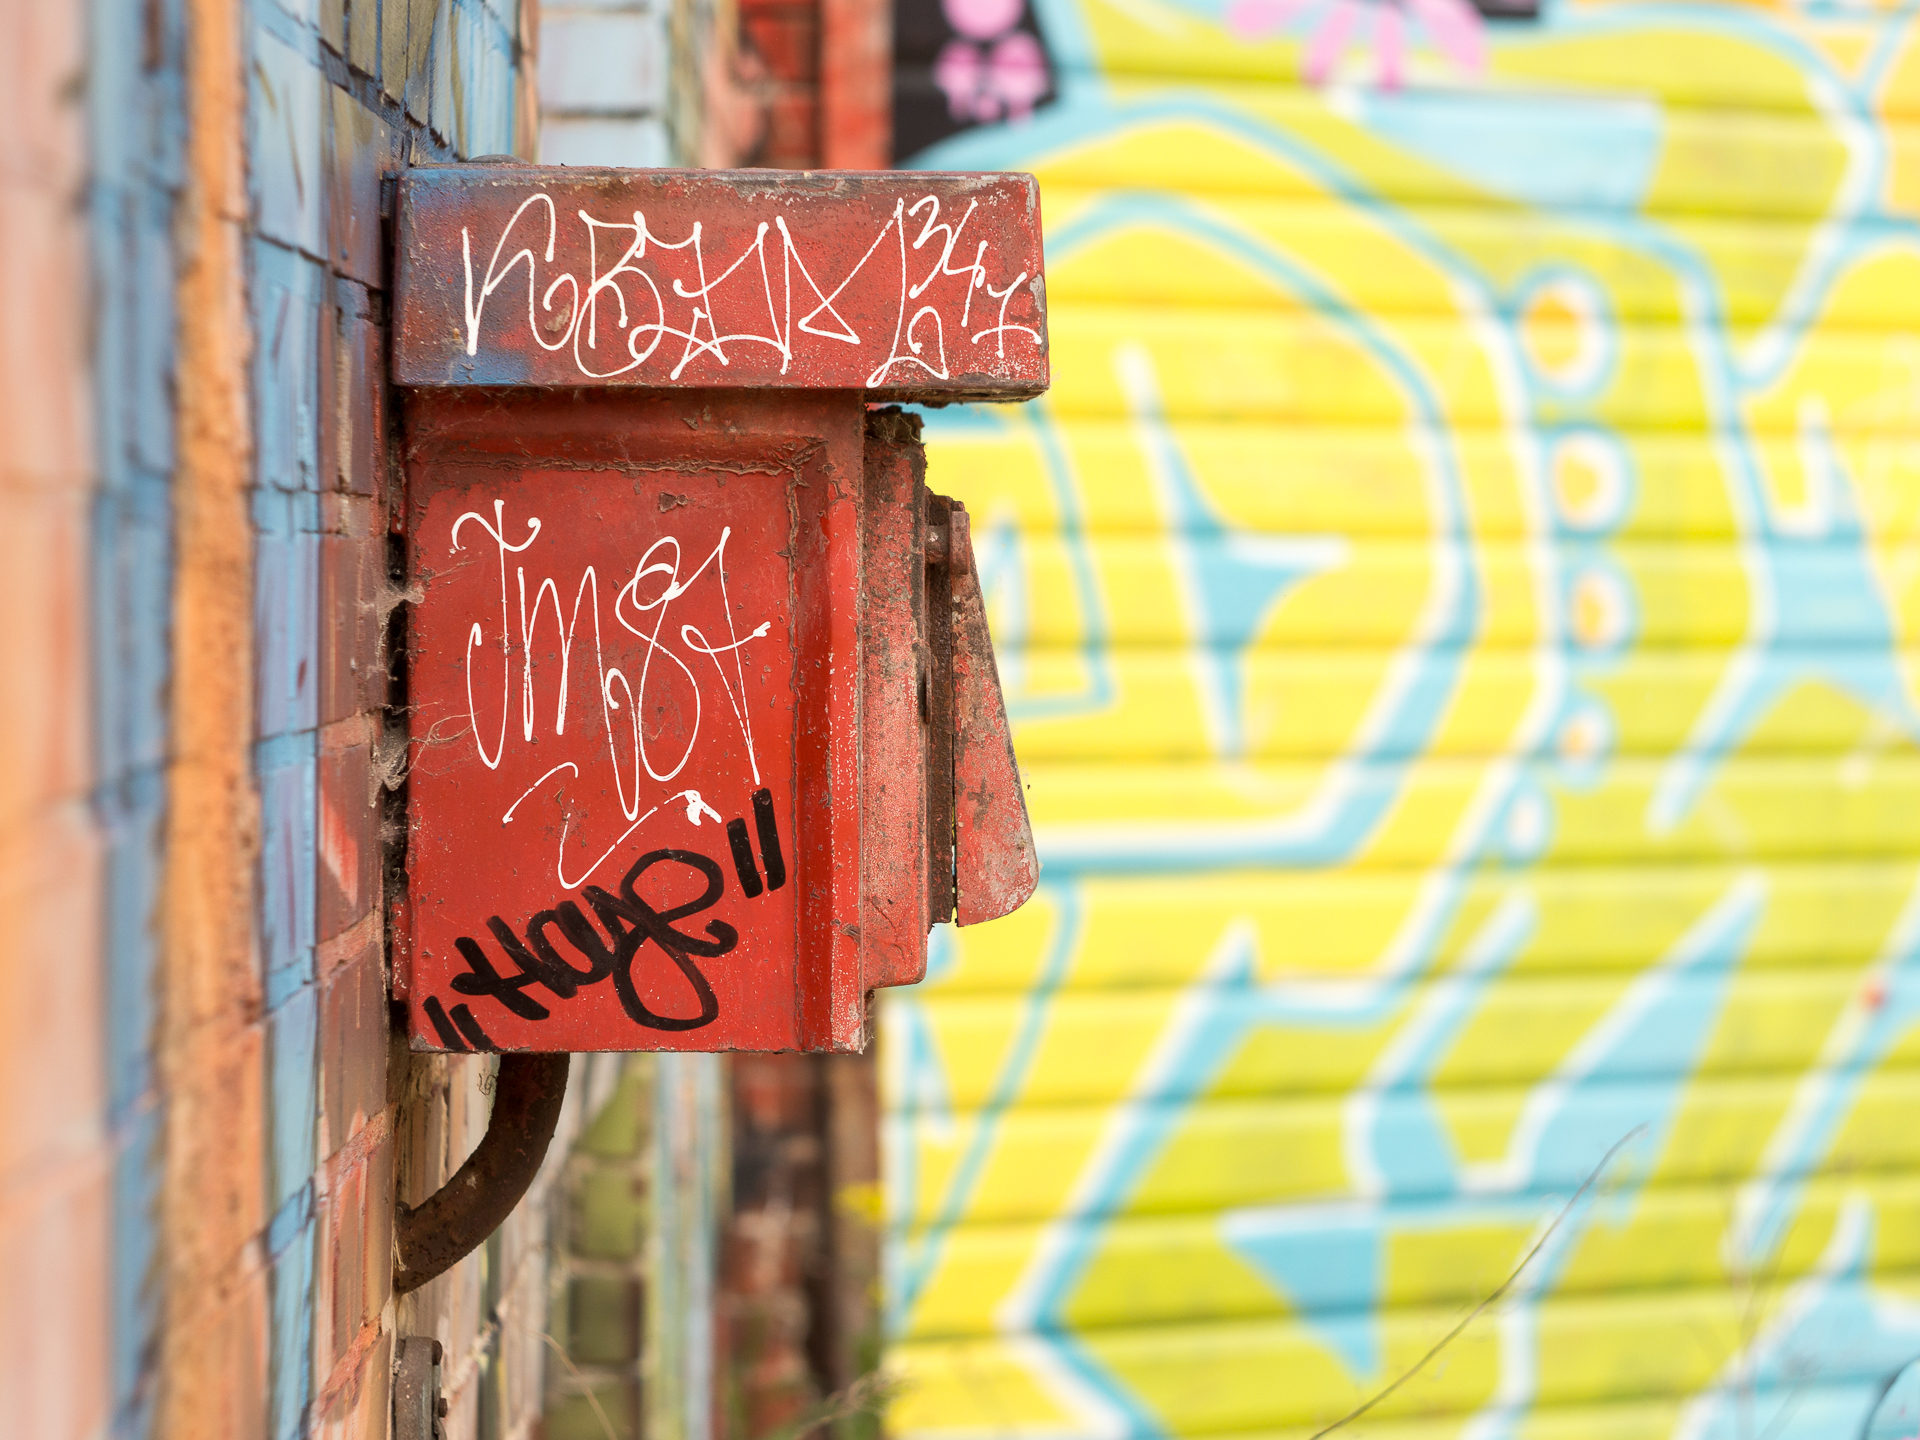
red, color, abandoned, yellow, 2015, art, berlin, helios, grafitti, helios442, panasoniclumixg5, firealarm